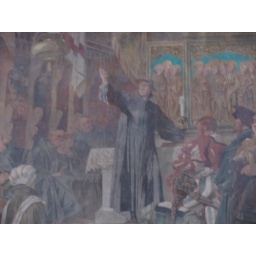
Stein am Rhein, near lake house